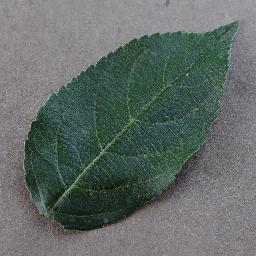
Label: Apple___healthy